Chicuelo (bullfighter)

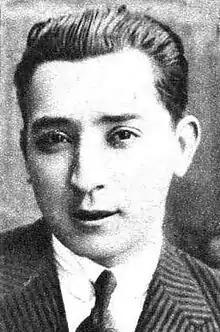
"Chicuelo" in 1930

Manuel Jiménez Moreno (15 April 1902 – 31 October 1967), better known as "Chicuelo", was a Spanish bullfighter. His contributions to tauromachy are held by some – writer and bullfighting critic Luis Nieto and writer Ignacio de Cossío Pérez de Mendoza among them – to be substantial, making bullfighting what it is today. This includes the introduction of a now popular move with the bullfighting cape that has been named the "chicuelina", inspired by his professional nickname.